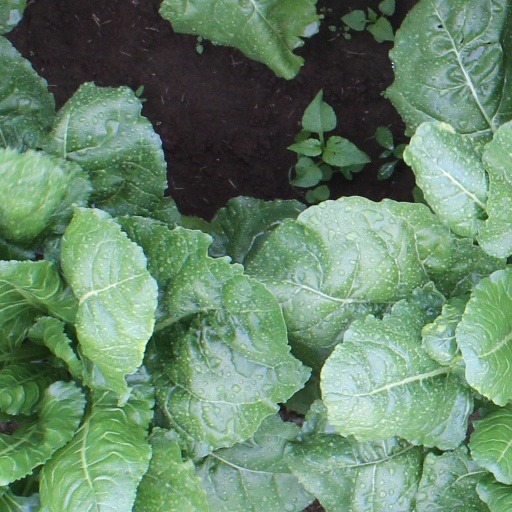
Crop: sugar beet